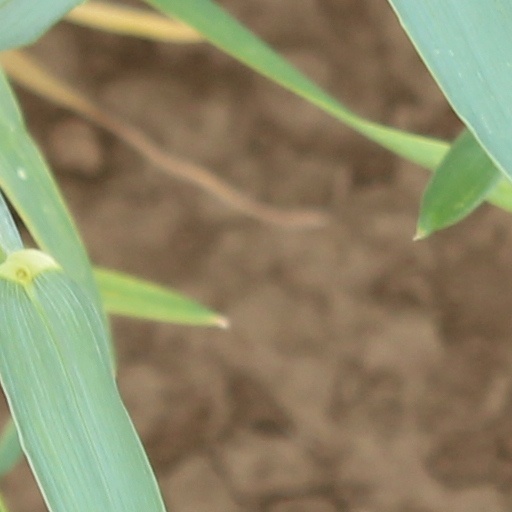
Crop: wheat